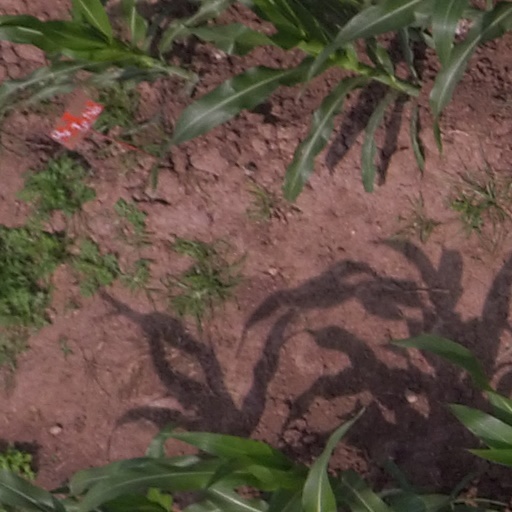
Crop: maize; corn